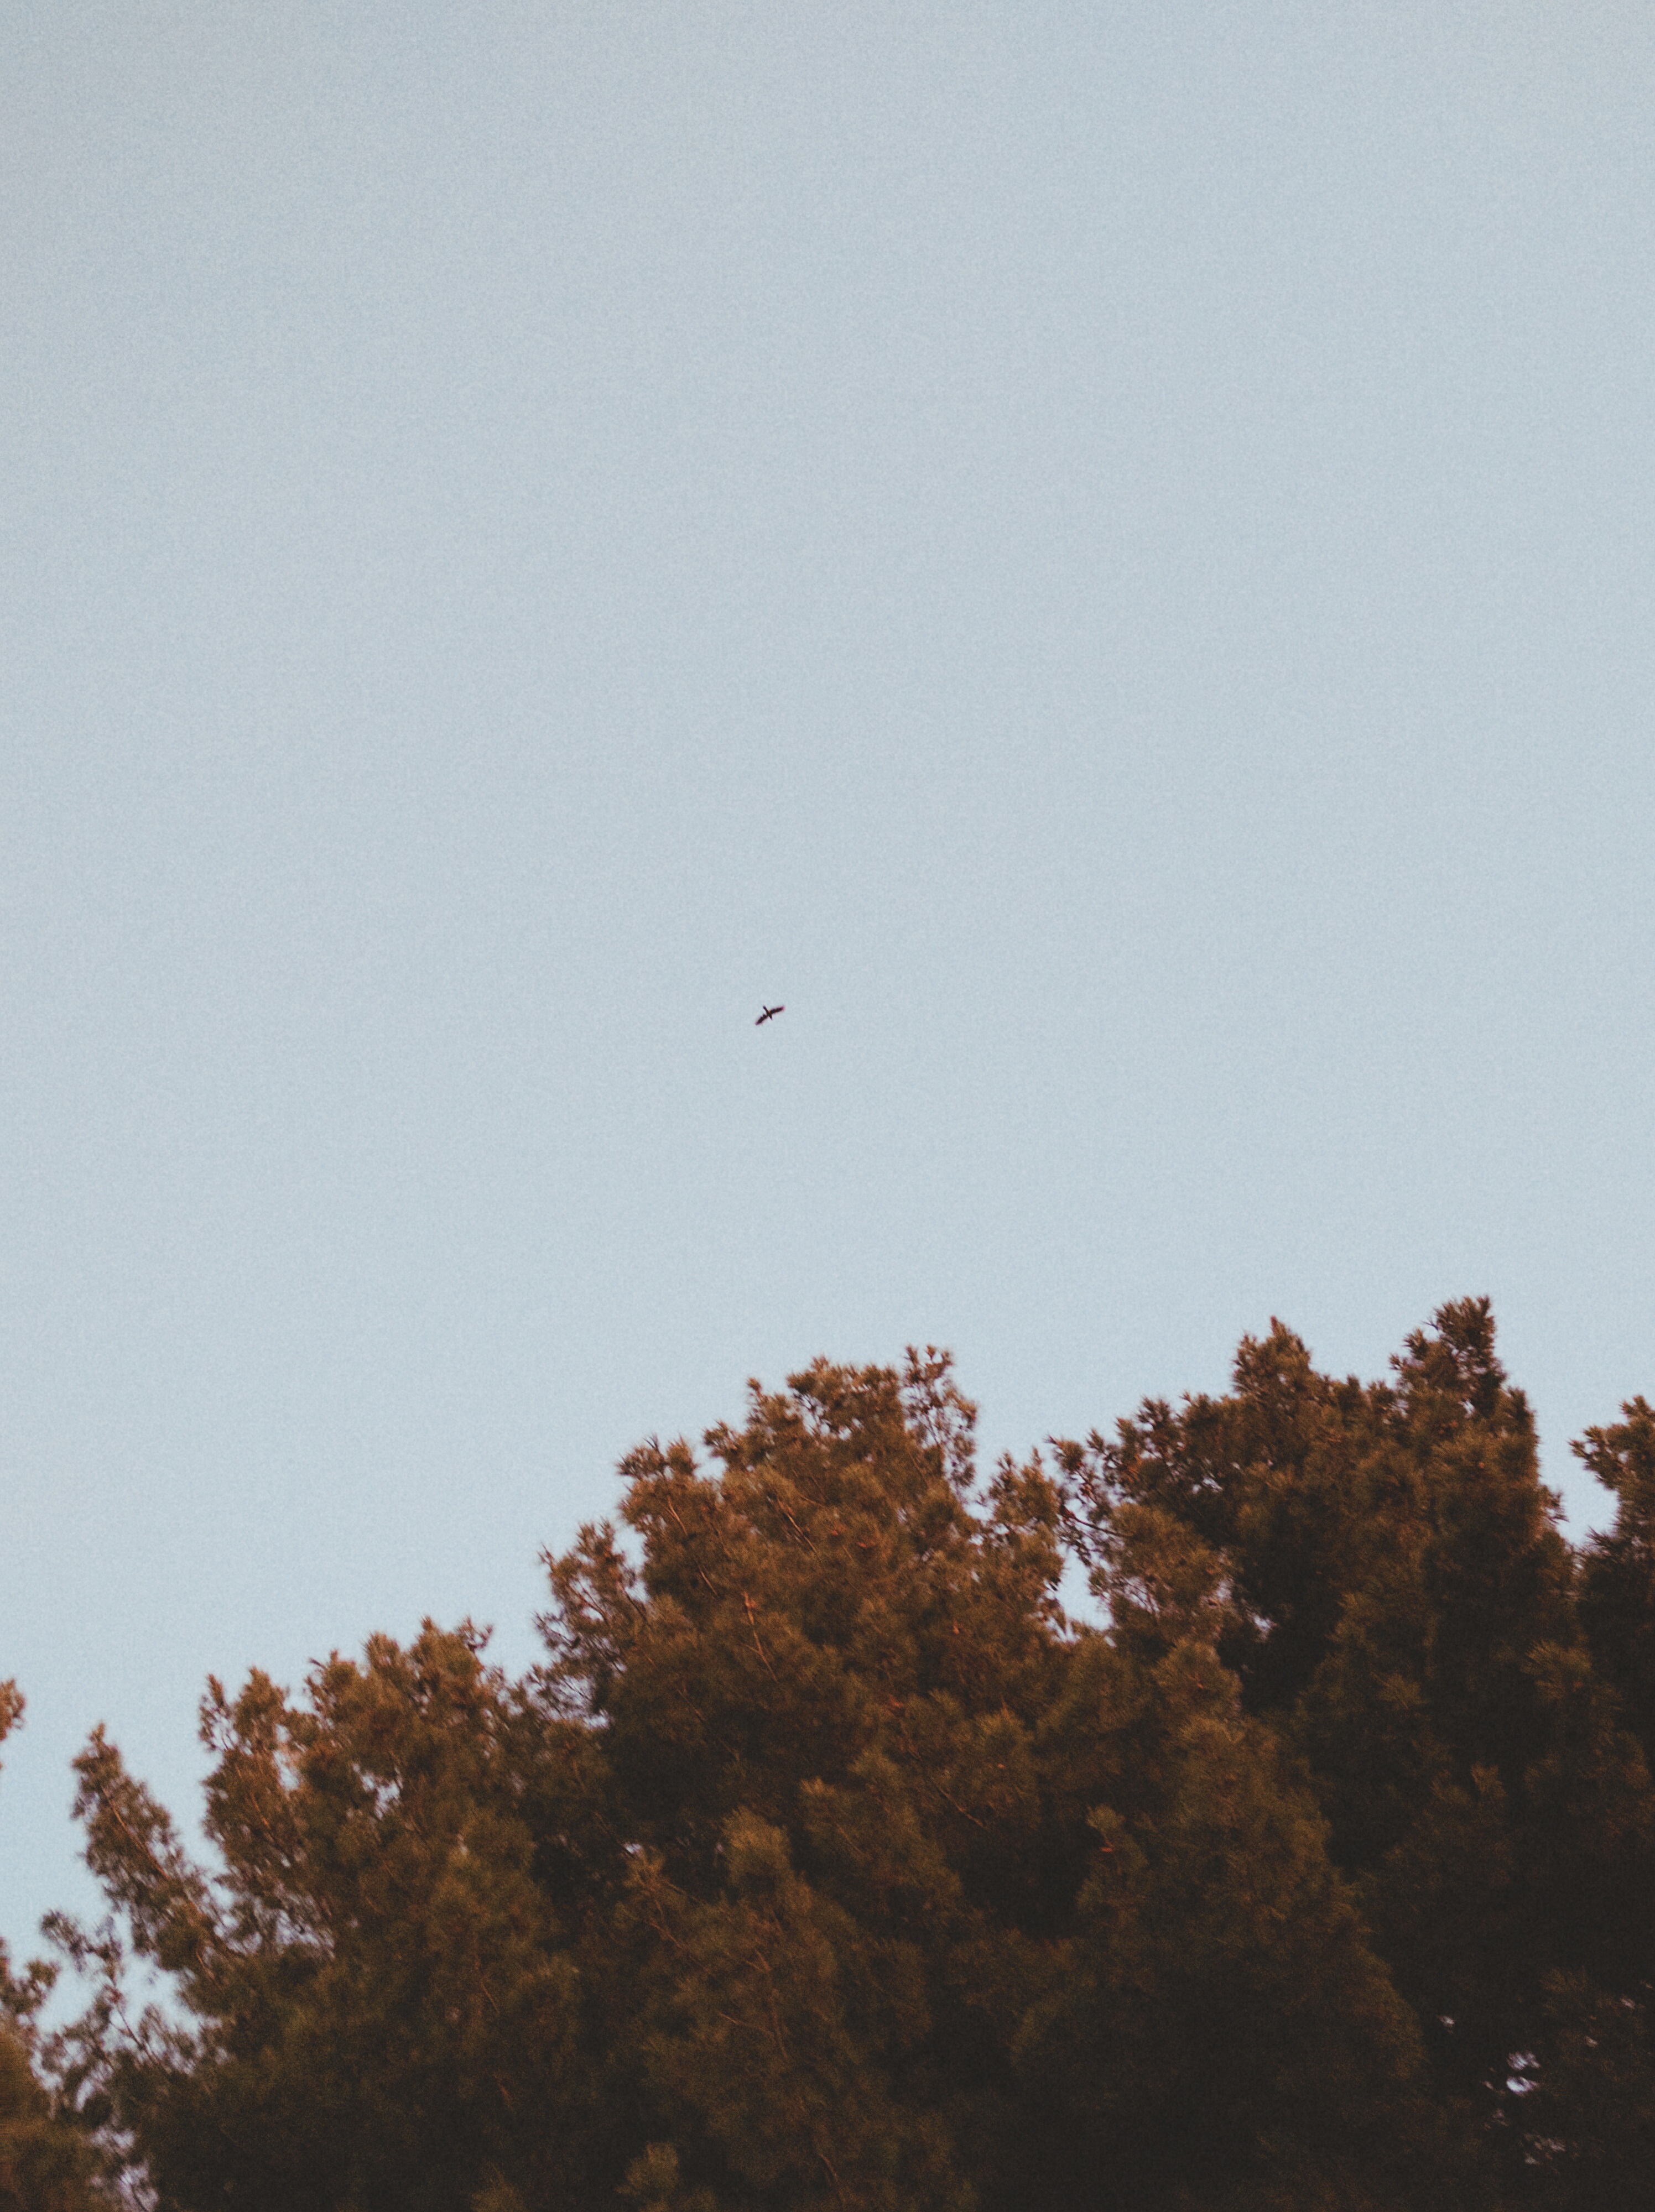
bird, sky, morning, flock, flight, eagle, atmospheric phenomenon, atmosphere of earth